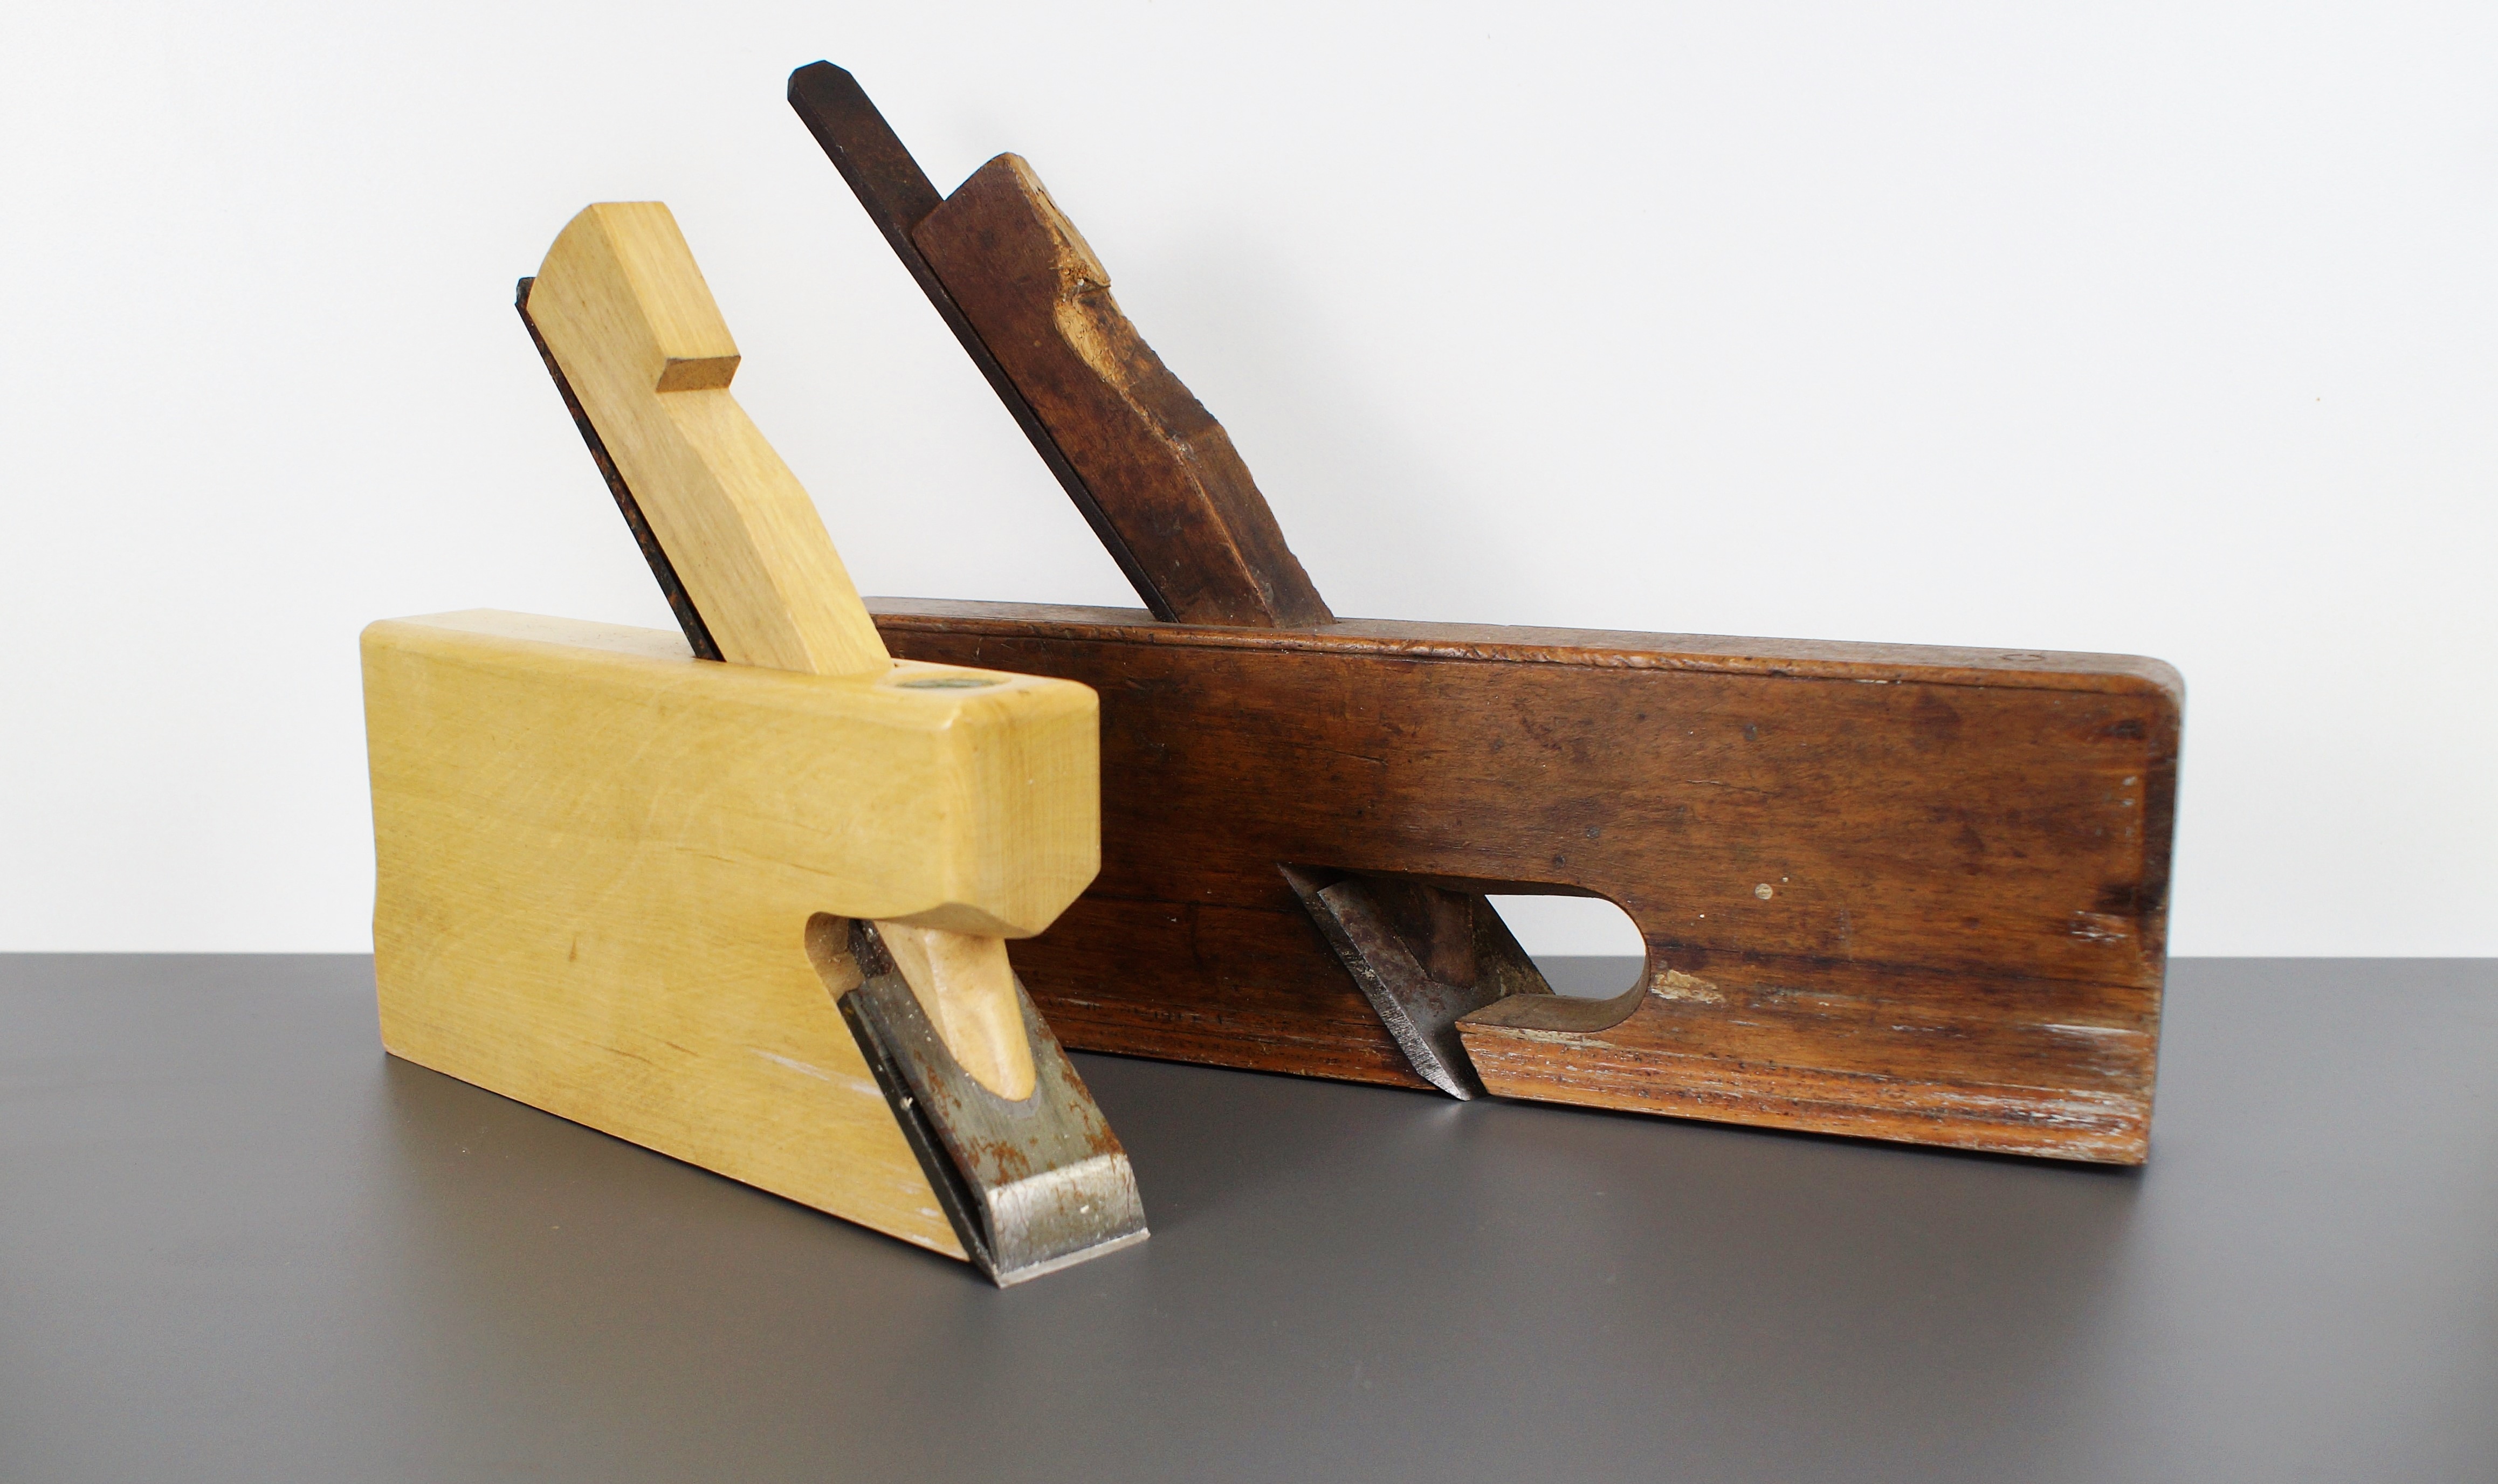
wood, tool, craft, room, wood work, product, carpenter, planer, woodworking, carpentry, edit, craftsmen, woodworks, wood cutting, schreiner, wood planer, furniture makers